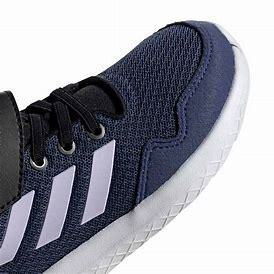
Brand: Adidas
Model: Archivo